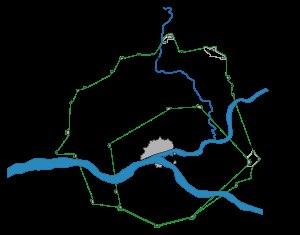
Le siège de Novogeorgievsk est une bataille livrée sur le front de l'Est de la Première Guerre mondiale, du 10 au 20 août 1915. À la suite du déclenchement de l'offensive de Gorlice-Tarnów, les forces allemandes et leurs alliés austro-hongrois percent les défenses russes et s'approchent de Varsovie.